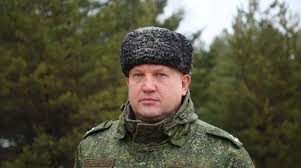
Label: Iskander